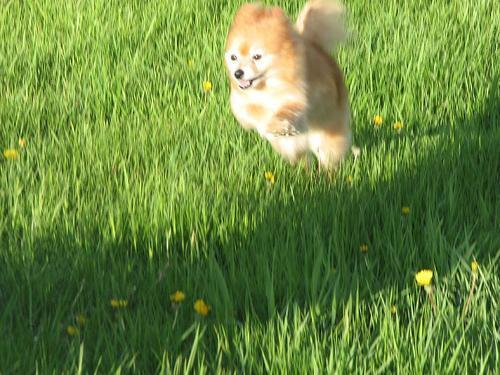
Pomeranian